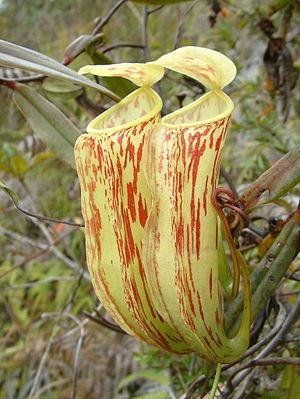
La Wallacea est une zone biogéographique qui comprend l'ensemble des îles situées entre le Sundaland, les Philippines, le Nord de l'Australie et la Nouvelle-Guinée. Sa richesse biologique lui vaut d'être également classé comme un point chaud de biodiversité.